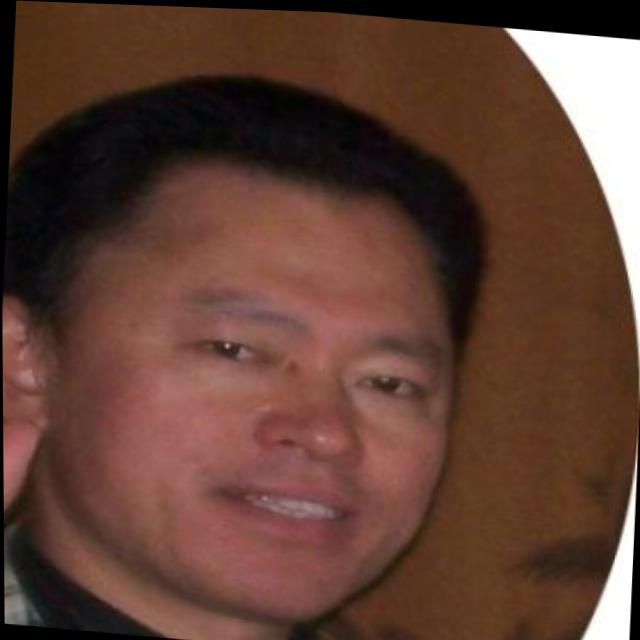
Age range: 45-64